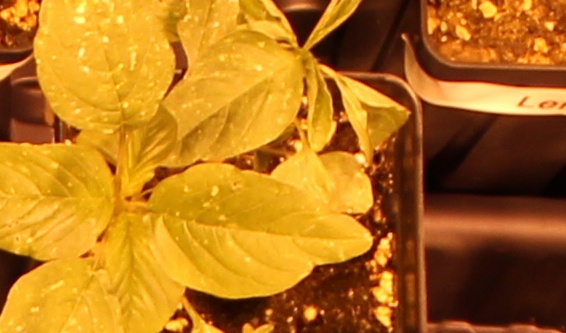
Label: Palmer Amaranth